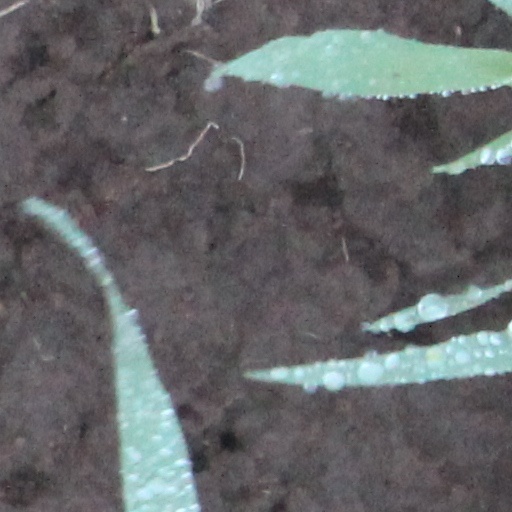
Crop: wheat